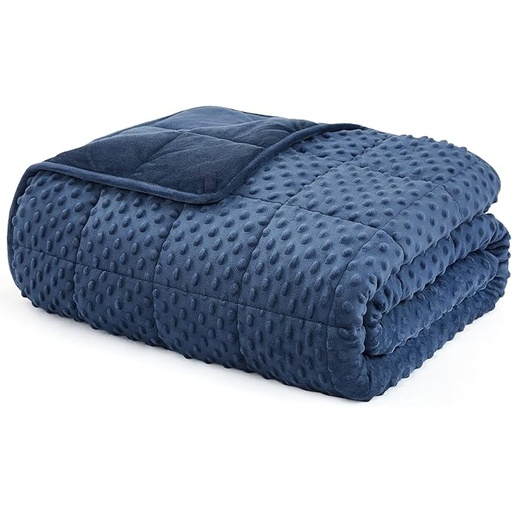
L'AGRATY Weighted Blanket for Adult - 60"x80" 15lbs Minky Dots Heavy Blanket with Glass Beads: Soft Breathable for All-Season Summer Fall Winter Thick Comfort for Sleeping
About This PREMIUM MATERIAL: The weighted blanket is made of soft breathable minky material and filled with 0.8-1 mm non-toxic hypo-allergenic glass beads, suitable for all seasons. This minky dots weighted blanket could providing a cozy and warm sensation in the winter. Our minky dots weighted blankets are designed with bubble dots to give you an extraordinary tactile experience with their raised dots for added comfort RECOMMENDED WEIGHT/SIZE: Please choose 7%-12% of your body weight. We recommend 48''x72'' for twin bed, 60''x80'' for queen bed. This weighted throw blanket not only can be used at sleep, but also can be used while reading, relaxing, or meditating Precise positioning technology: The biggest problem for weighted blankets is that as the beads move through the blanket, the weight becomes uneven. To solve this problem, we designed a specialized tool to fill the glass beads so that they are evenly distributed in the blanket, Minimizes ceramic bead leakage and noise ABOUT SIZE: Weighted Blanket is much smaller than ordinary blanket, because it is supposed to concentrate the weight on human body so the weighted blanket would not hang over the edge of your bed. Please don't mistake it as incorrect size when you get it. Remember, if it is the first time to use a weighted blanket, it usually takes about a week to adjust to the weight of the blanket Cleaning and Maintenance: The weighted blankets for adults can be machine washable in cold water on the gentle program, air dry. Our weighted blankets could make glass beads stay put and evenly distributed in it when you wash this minky dots weighted blanket in a machine, which is derived by our many machine wash experiments. Do not iron or wring dry Overview Material : Microfiber Color : 23-oceana Brand : L'AGRATY Special Feature : Breathable Style : Modern
Brand: LAGRATY
Category: Home & Garden > Linens & Bedding > Bedding > Blankets